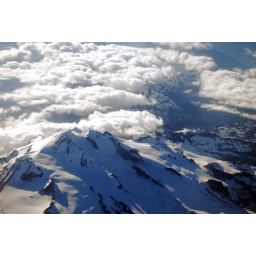
a picture i took from the plane flying over the rocky mountains.